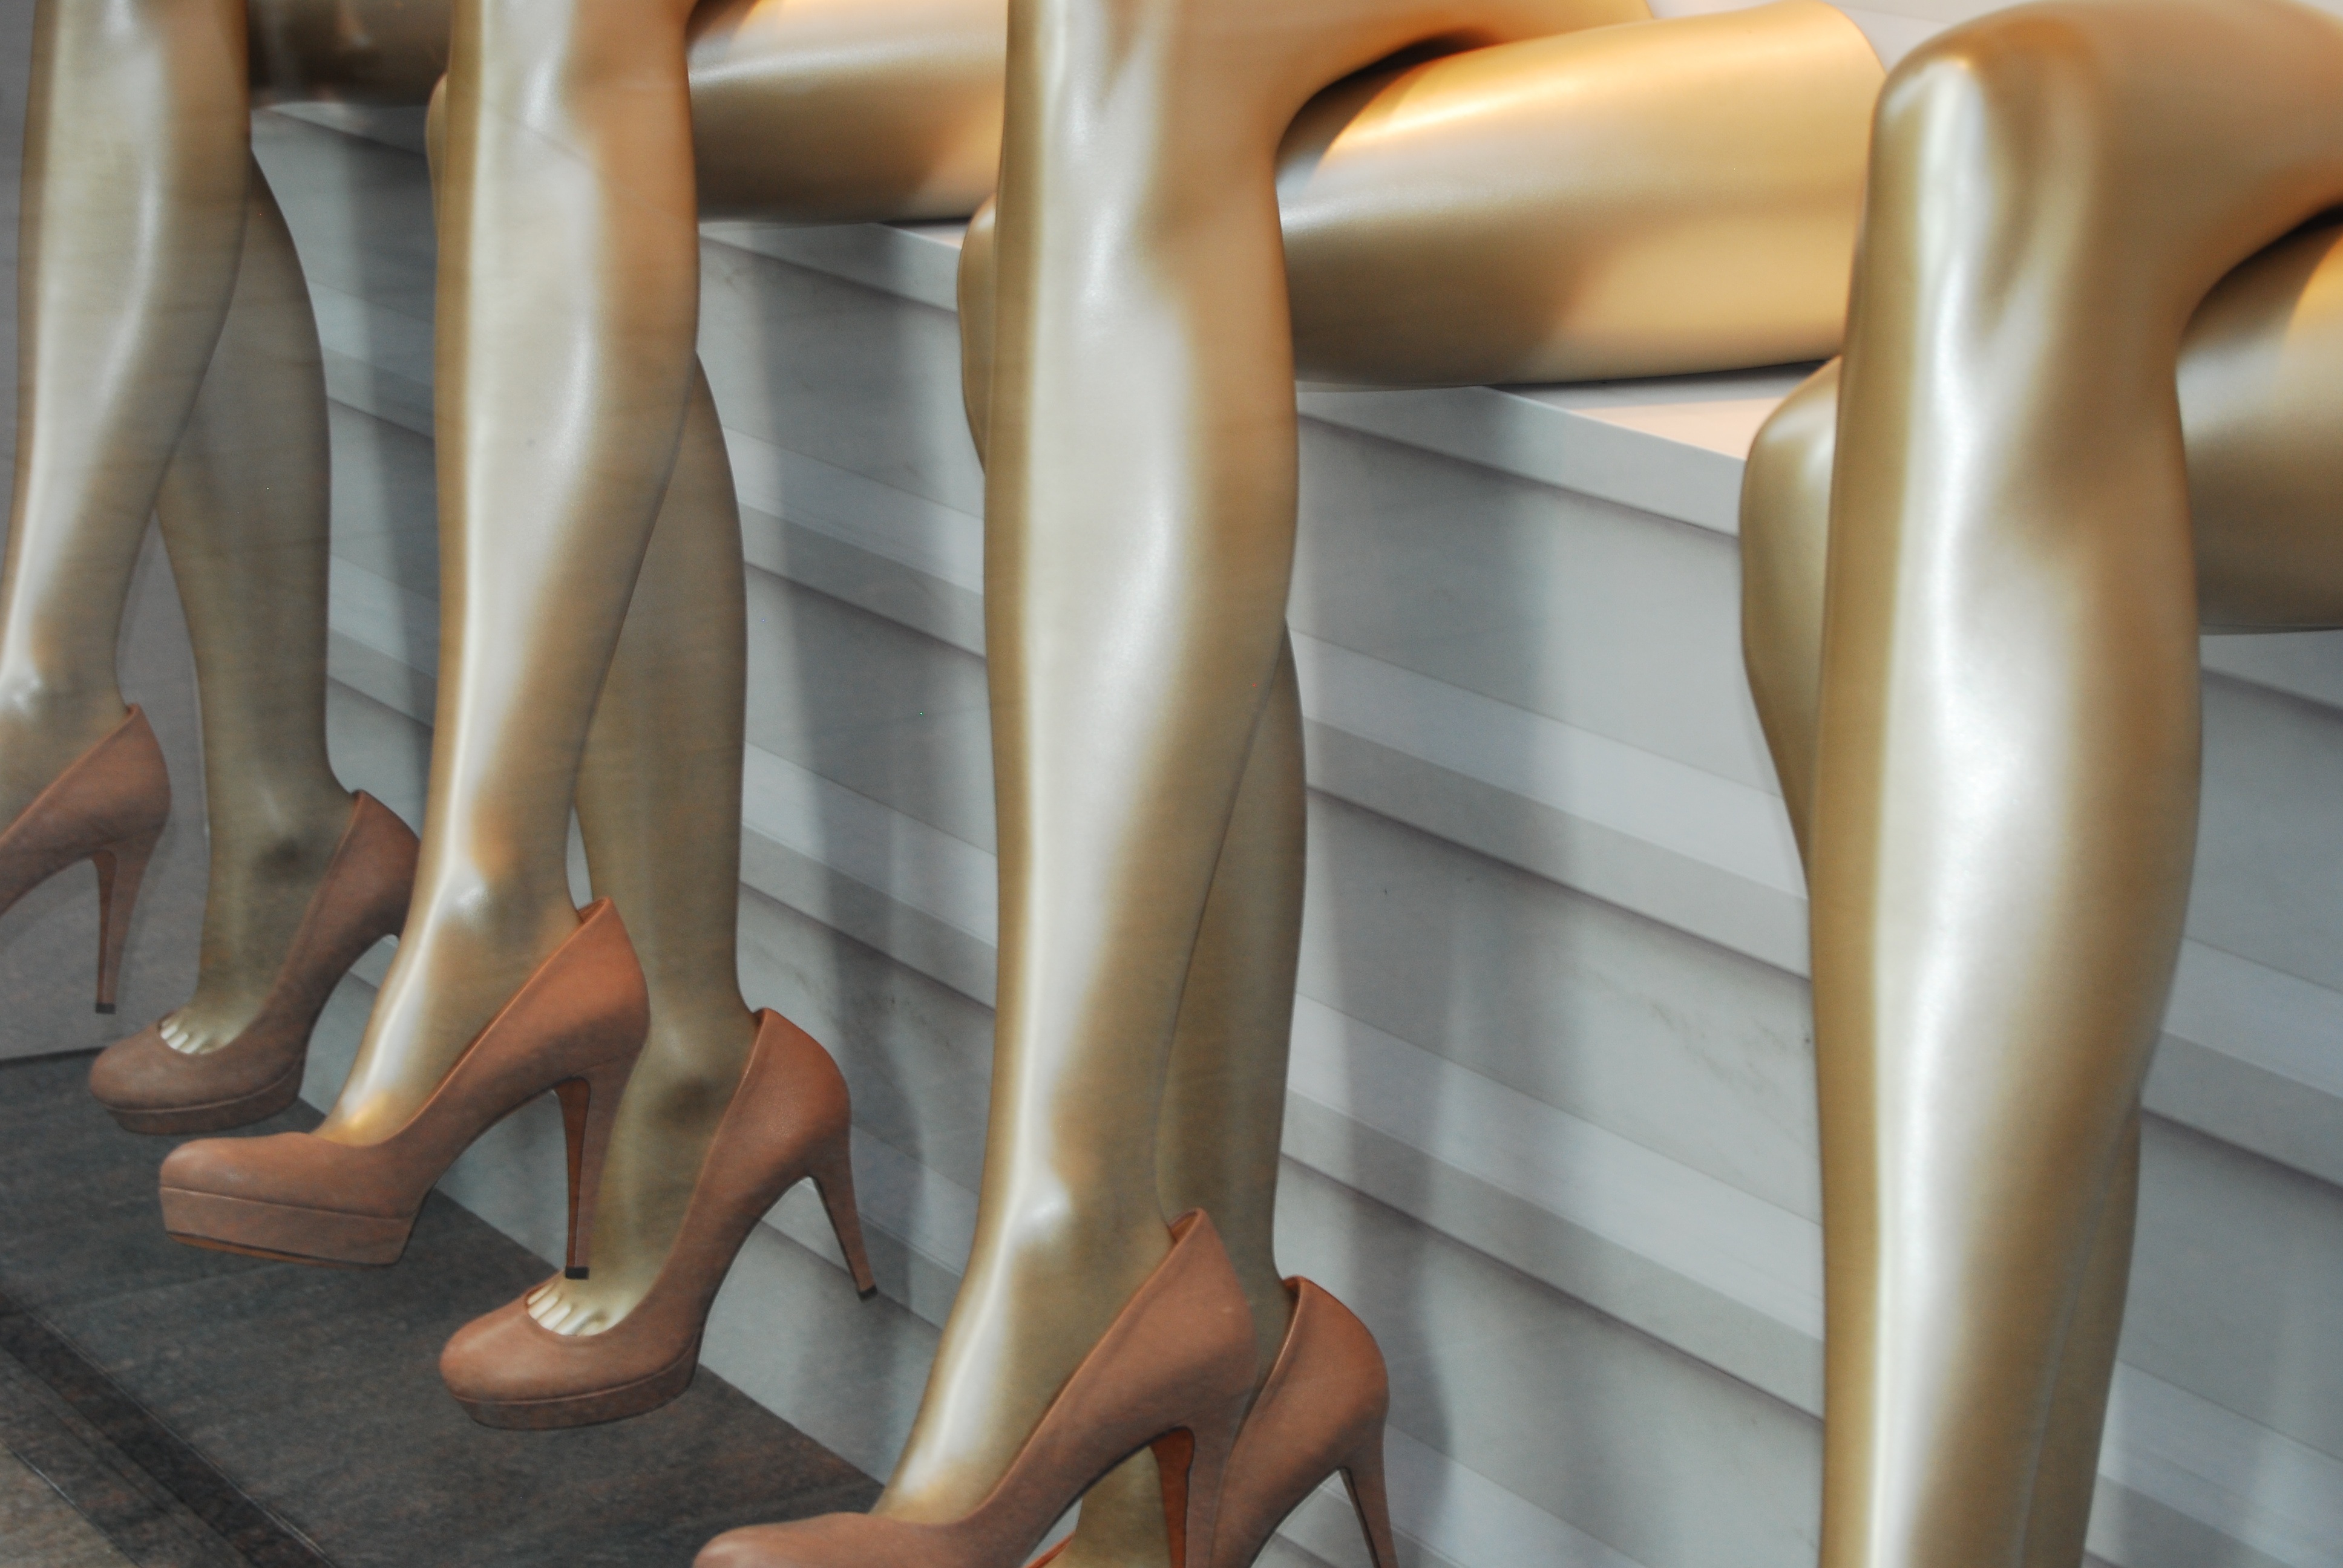
hand, leg, sitting, clothing, arm, toy, bracelet, human body, mannequin, shoes, legs, thigh, footwear, class, exhibition, tights, repetition, stained glass window, human positions, high heeled footwear, art model, human leg